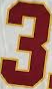
Number: 3